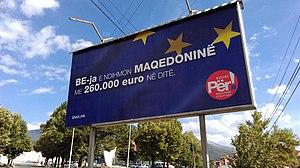
Un référendum a lieu le 30 septembre 2018 en République de Macédoine, ou Ancienne république yougoslave de Macédoine. La population est amenée à se prononcer sur l'accord conclu avec la Grèce, entraînant notamment un changement du nom du pays en Macédoine du Nord. Un taux de participation minimal de 50 % est requis pour en valider le résultat, non contraignant, qui devra par la suite être approuvé par les deux tiers au moins des membres du parlement.